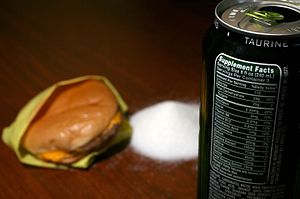
Kalorie
Enheden "kalorie" anvendes i dag oftest som mål for energiindhold i fødevarer. Energiindholdet på 330 kcal i en 710 ml energidrik  svarer omtrent til en fastfood cheeseburger eller 80 gram sukker.
Kalorie, ældre enhed for energi. En kalorie er defineret som den energi der kræves til opvarmning af 1 gram vand 1 grad celsius fra 14,5 °C til 15,5 °C.